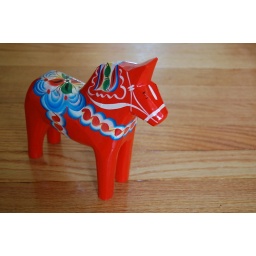
Swedish wooden horse I bought in South Dakota. Supposedly symbolizes good luck, fortune, and strength.